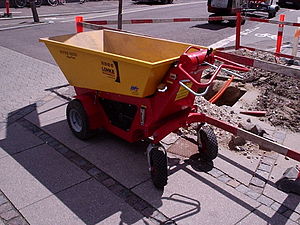
Motorbør
En motorbør
Motorbør
En motorbør er i princippet en motoriseret trillebør. De to ting bruges stort set til de samme opgaver.